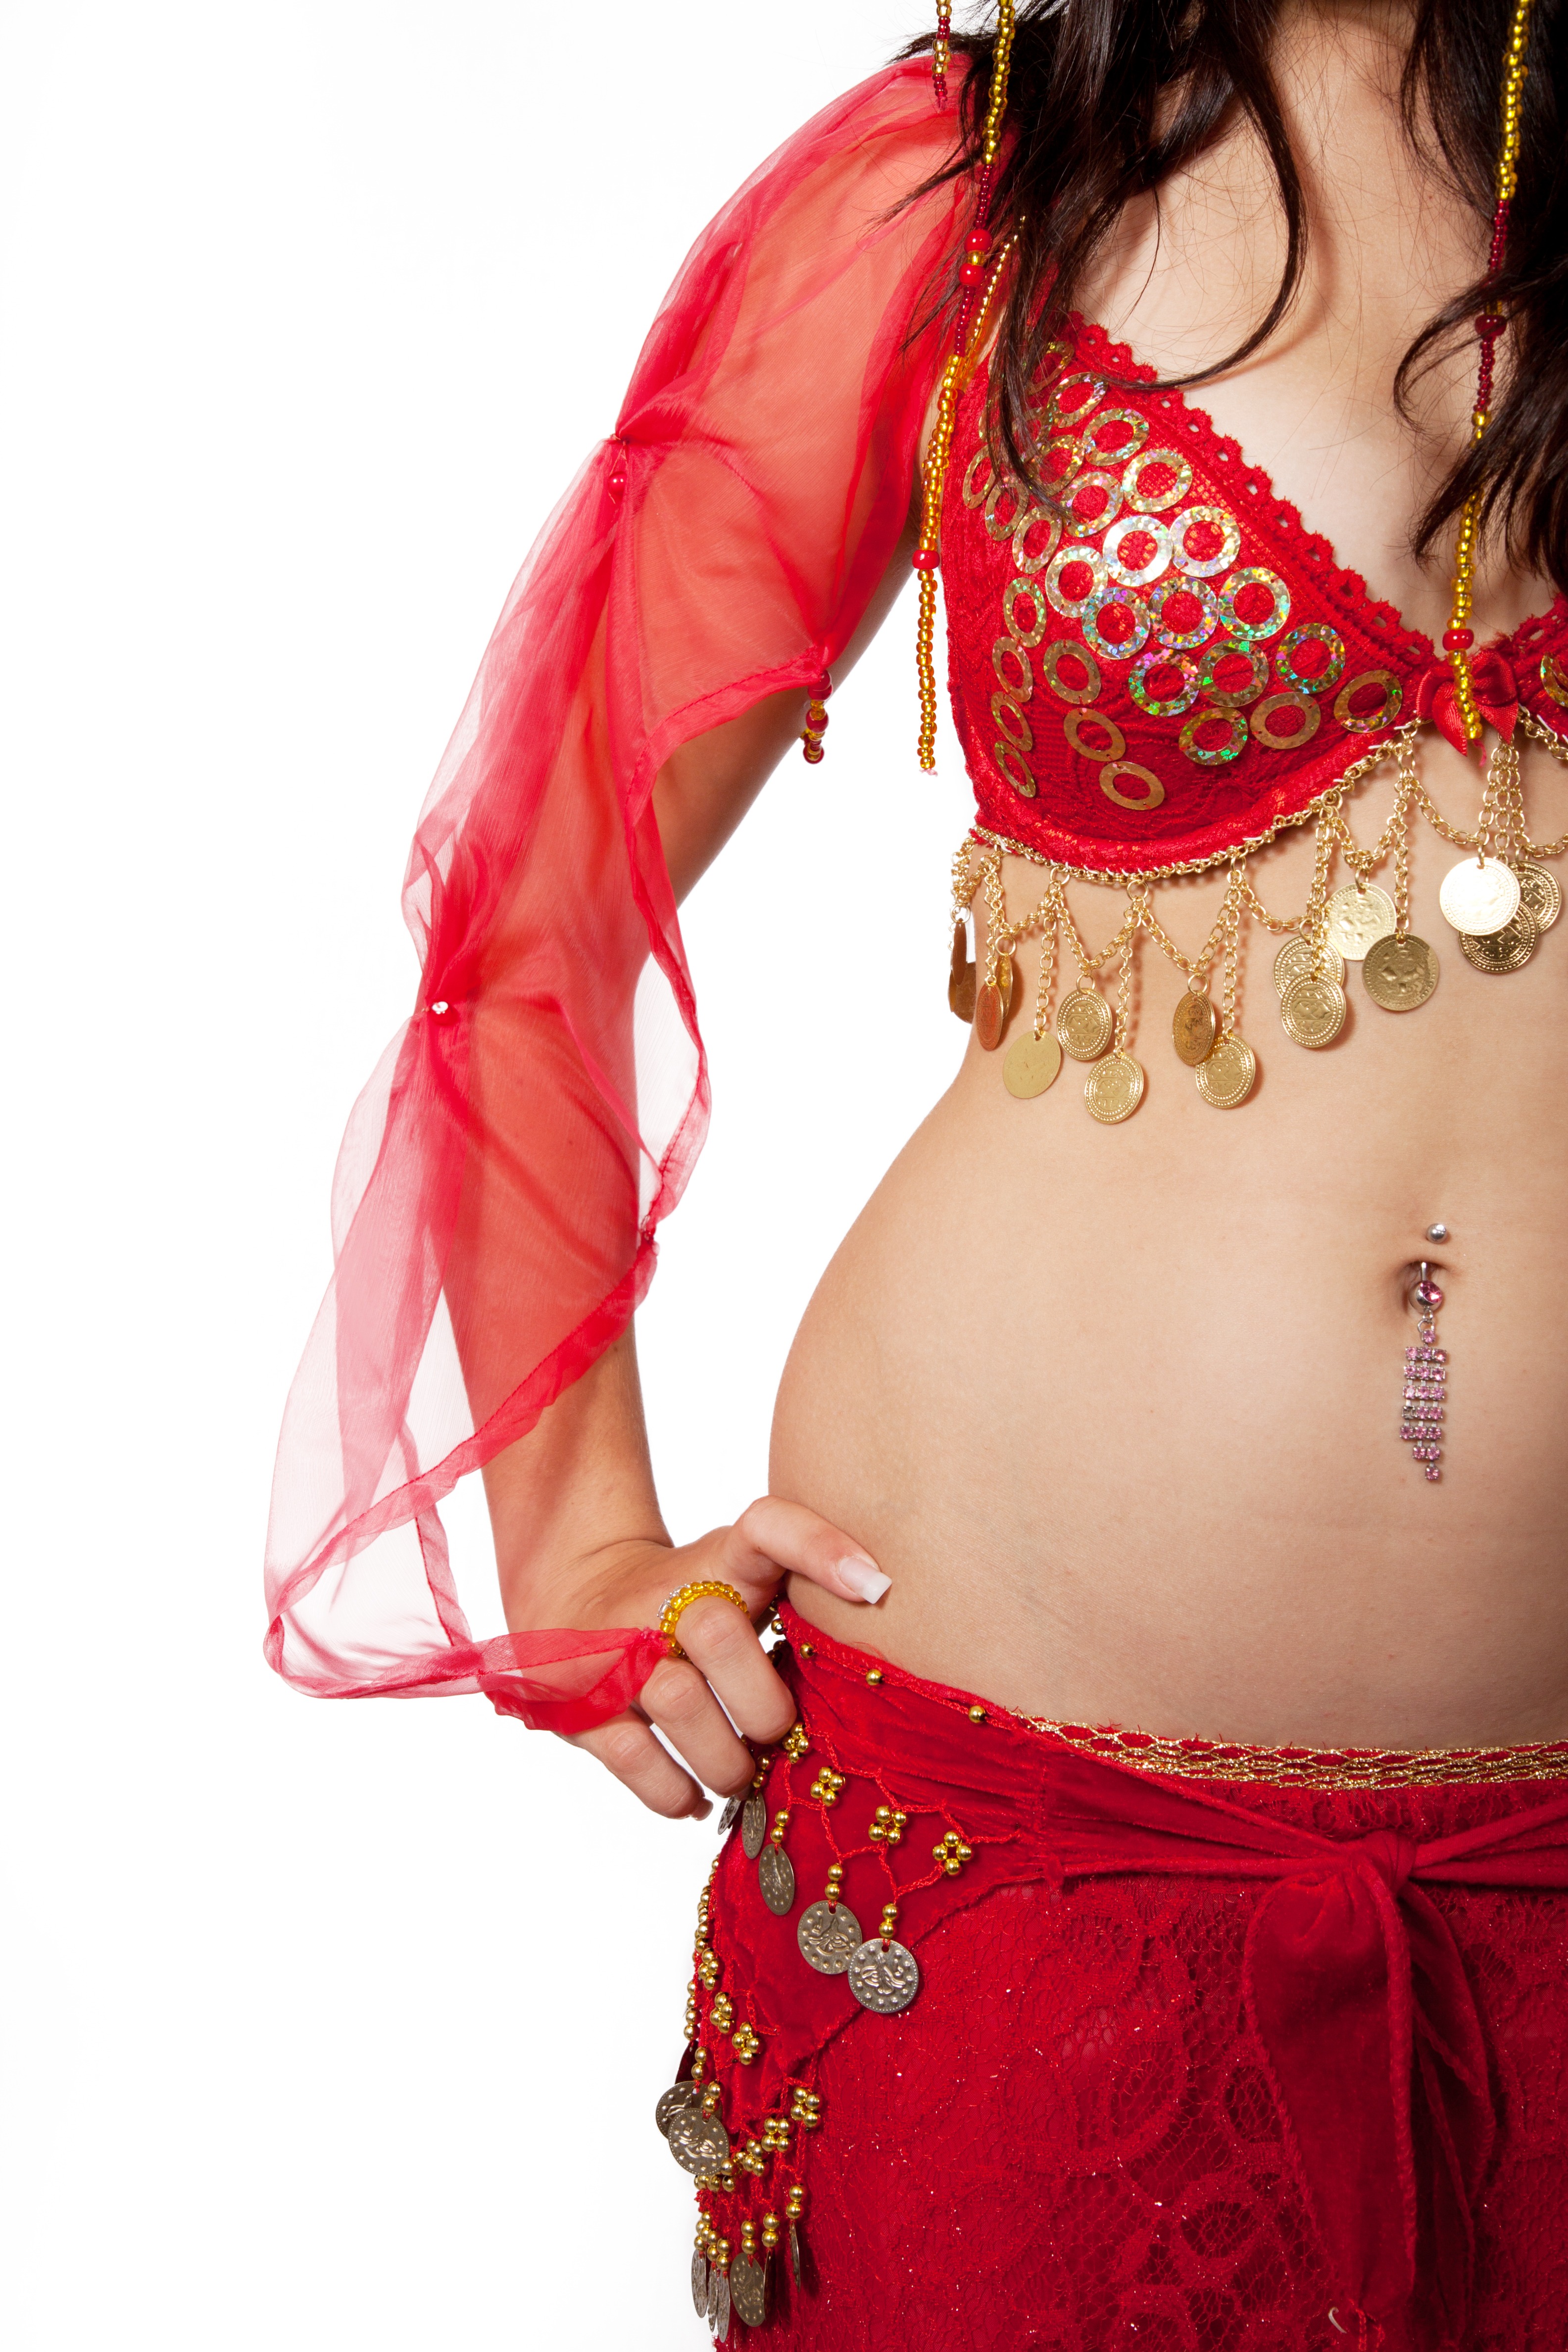
girl, woman, trunk, female, dance, fashion, clothing, pink, smile, human body, dancer, belly, eastern, magenta, costume, oriental, attractive, orient, abdomen, photo shoot